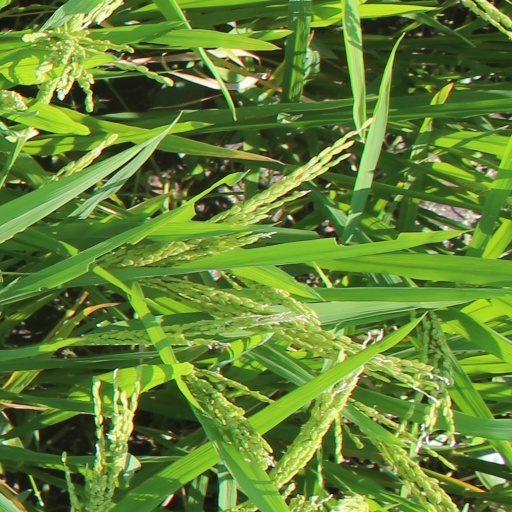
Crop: rice